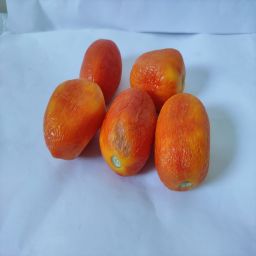
Crop: Tomato
Quality: Old